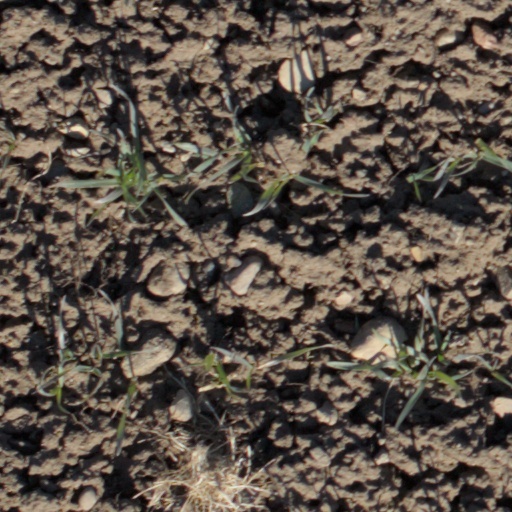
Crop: wheat